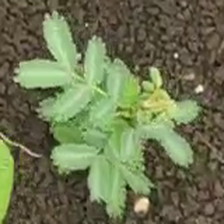
Weed species: Dwarf_cassia_(Chamaecrista pumila)